Inez Cooper

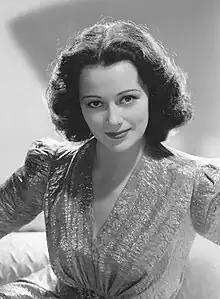
Publicity photo of Cooper

Elizabeth Inez Cooper (March 1921 – December 1993) was an American actress, noted at the time for closely resembling actress Hedy Lamarr. Before her Hollywood career, Cooper worked in a department store, engaged in modeling jobs and traveled worldwide. Producer Mervyn LeRoy discovered her at a nightclub in 1941, mistaking her for Lamarr. After being offered a professional acting contract, Cooper entered the film industry and studied dramatics, although initially could only secure minor roles.